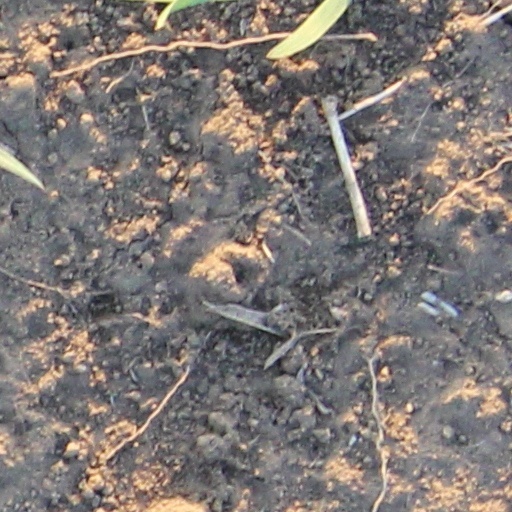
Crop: wheat